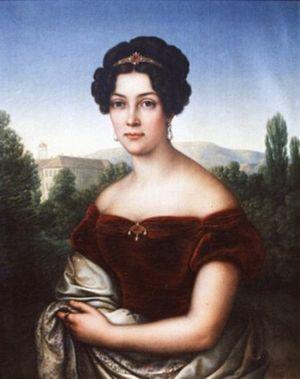
La princesse Marie-Wilhelmine de Hesse-Cassel est une princesse allemande.